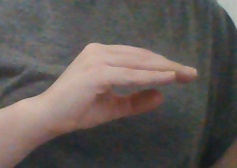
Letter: jeem